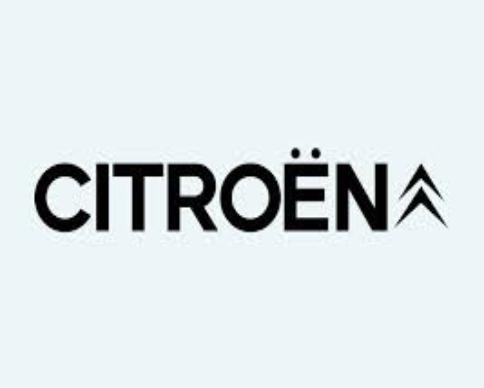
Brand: Citroen
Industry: Transportation